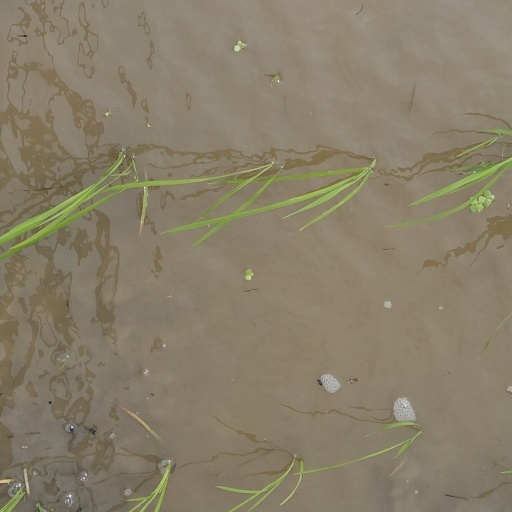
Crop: rice